Lars Jansson (cartoonist)

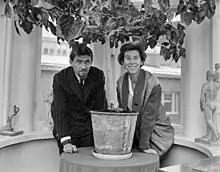
Siblings Lars and Tove Jansson in 1963.

Lars Fredrik Jansson (8 October 1926, Helsinki – 31 July 2000, Helsinki) was a Swedish-speaking Finnish author and cartoonist.